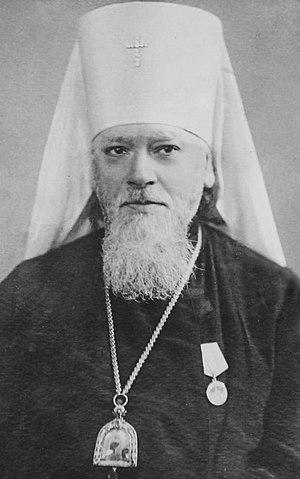
Alexis Iᵉʳ, né le 27 octobre 1877 à Moscou et mort le 17 avril 1970, est le 13ᵉ patriarche de l'Église orthodoxe russe de 1945 à 1970.